Loa Sek Hie

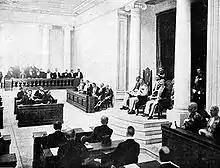
A session of the Volksraad.

As parliamentarian, Loa worked closely with Hok Hoei Kan, chairman of CHH, to abolish discriminatory policies against Chinese subjects of the colony. He campaigned further for the creation of educational and health institutions for the Chinese community. To remedy perceived government indifference, Loa played a leading role in the establishment of Jang Seng Ie (now Husada Hospital). He served on the governing council of the hospital from 1924 until 1951.